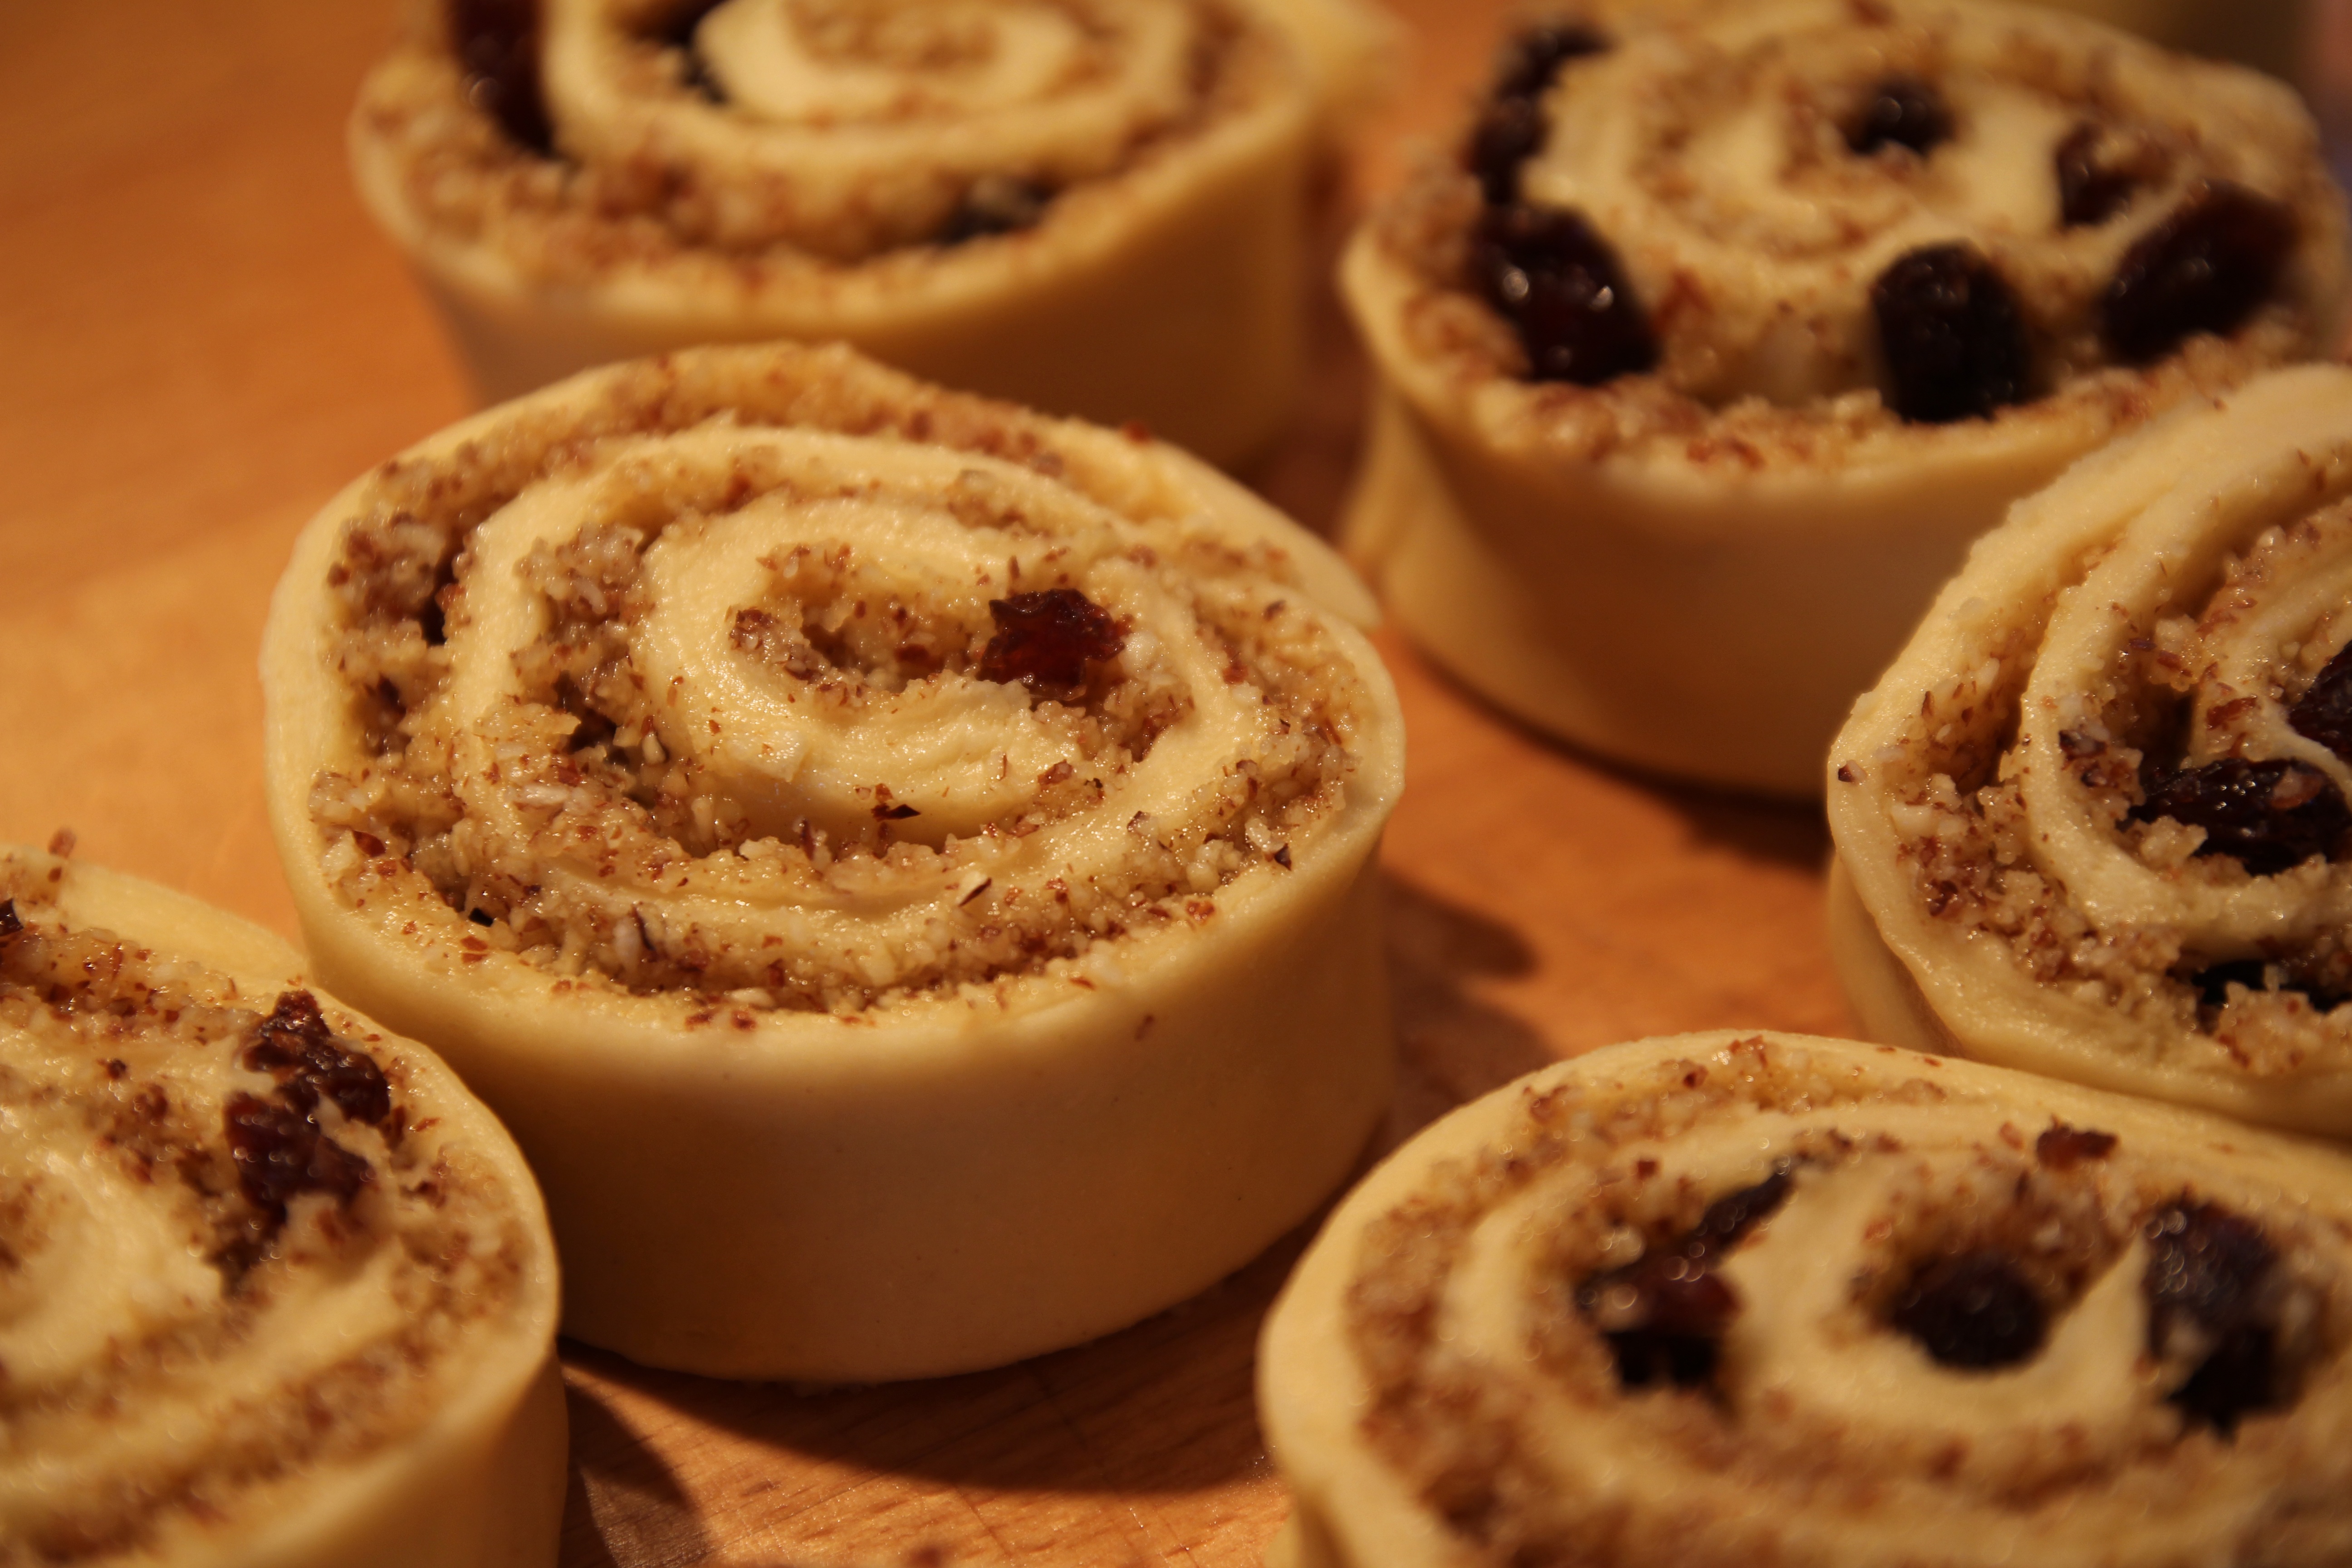
dish, food, produce, baking, dessert, cuisine, dough, bake, sweetness, ingredients, baked goods, flavor, particles, raisins, cinnamon roll, danish pastry, snack food, american food